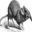
Label: shrew